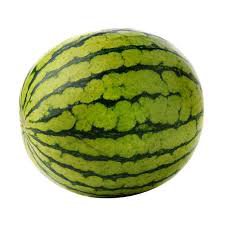
Label: Watermelon